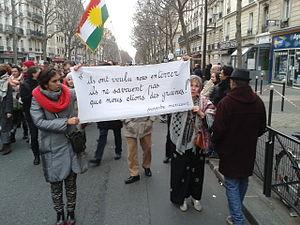
Arrivée de la marche dans le quartier place de la Nation, à Paris
Cet article recense les manifestations en réaction aux attentats de janvier 2015 en France, s'étant tenues le samedi 10 janvier 2015 ou le dimanche 11 janvier 2015.
Les manifestations des 10 et 11 janvier 2015, également appelées « marches républicaines », sont un ensemble de rassemblements qui se déroulent sur le territoire français en réaction aux attentats djihadistes des 7, 8 et 9 janvier 2015 — dont les principaux sont l'attaque contre la rédaction du journal Charlie Hebdo et la prise d'otages dans un supermarché casher — qui ont coûté la vie à dix-sept personnes. À la suite du retentissement considérable de ces événements, aussi bien en France qu'à l'étranger, quarante-quatre dirigeants de divers pays participent au cortège parisien du 11 janvier 2015, tandis qu'au moins 265 villes françaises dénombrent au moins 1 000 personnes à leur manifestation, selon un décompte du journal Le Monde.